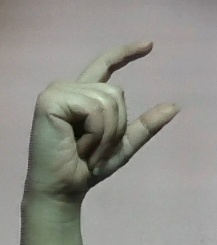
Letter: dal